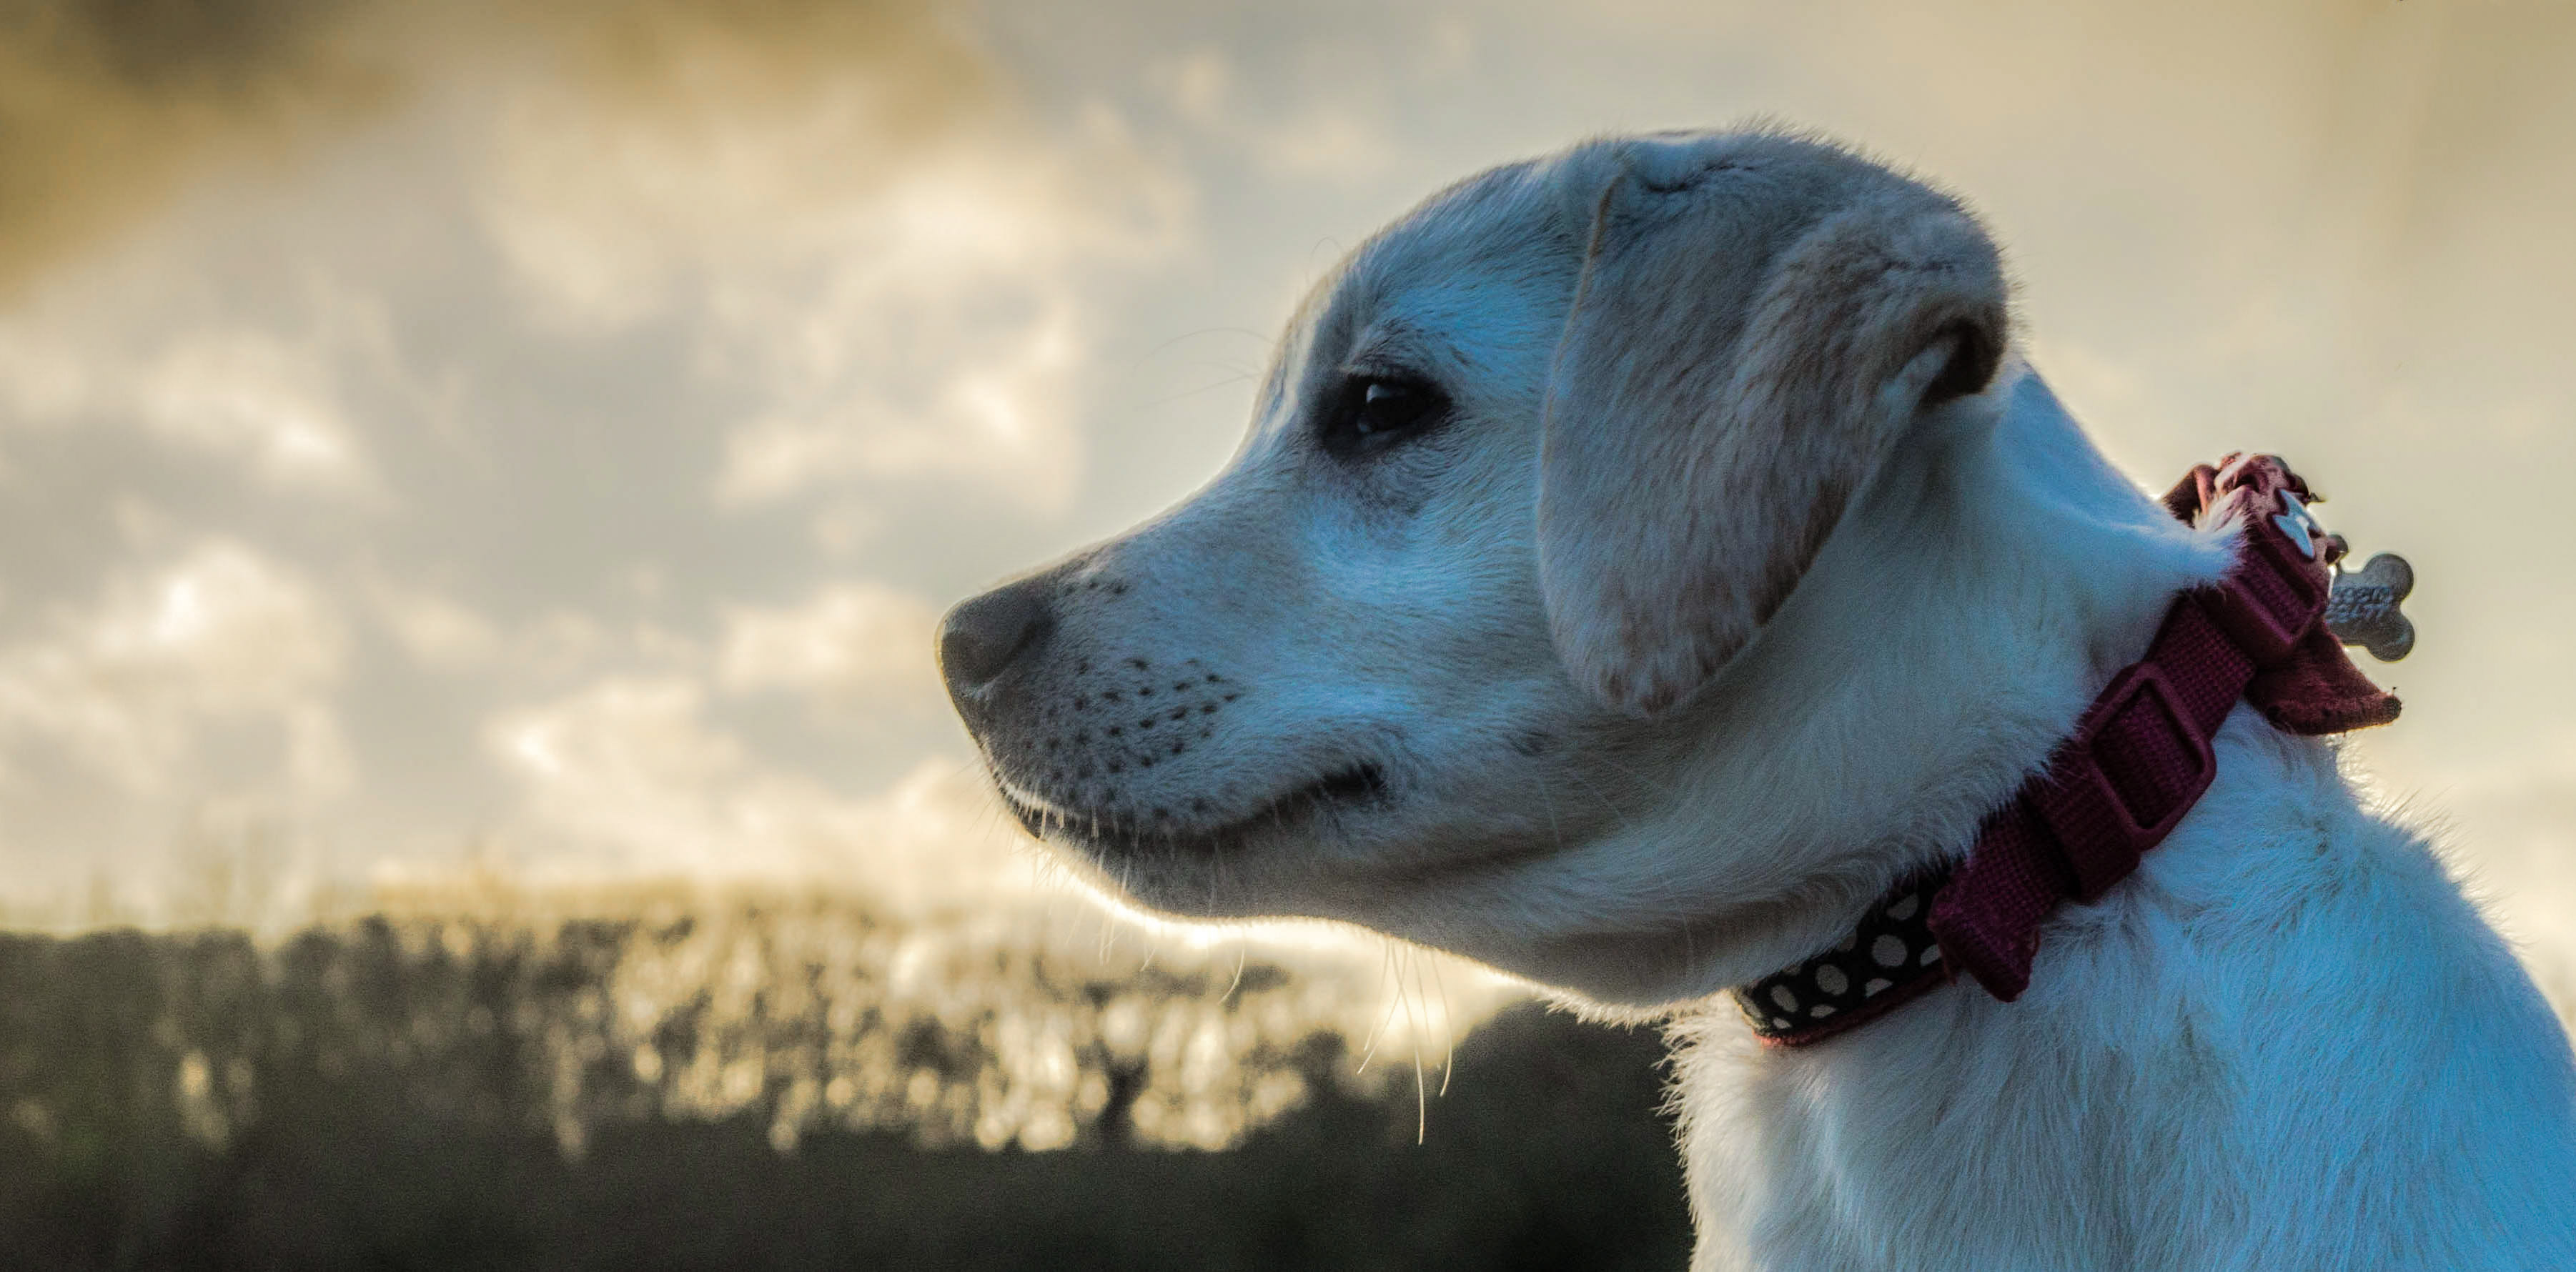
winter, cloud, sky, white, cloudy, puppy, dog, canine, walk, golden, park, mammal, blue, clouds, golden retriever, gold, vertebrate, labrador retriever, first, labrador, retriever, pup, lab, ever, doff, dog like mammal